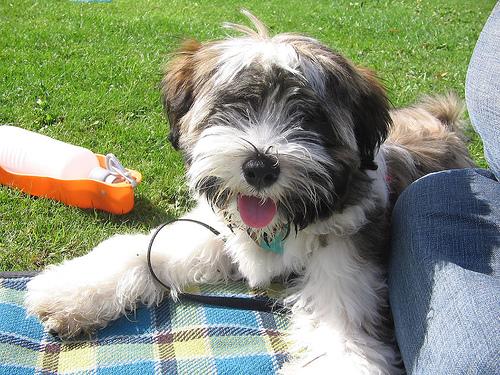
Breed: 203-n000021-Tibetan_terrier